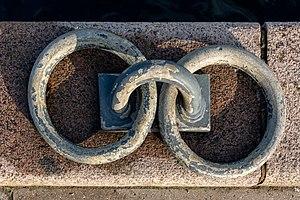
Copenhague, en danois : København /købm̩ˈhɑwˀn/ est la capitale et la plus grande ville du Danemark. La commune de Copenhague compte 623 404 habitants en 2014, et son agglomération, le Grand Copenhague, en compte 1 320 628. Le nom de Copenhague est généralement donné à l'ensemble du comté de Copenhague, qui regroupe quant à lui 1 822 659 habitants. Située sur la côte orientale de l'île de Seeland, face au détroit d'Øresund qui sépare le Danemark de la Suède voisine, Copenhague est reliée à Malmö par le pont de l'Øresund. Son nom danois, København, déformation de Købmandshavn, rappelle sa position stratégique sur le Kattegat, à proximité immédiate de la mer Baltique.